Andy Nye

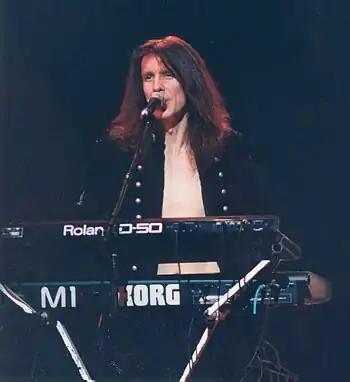
Nye onstage in 1994

Andy Dane Nye (born 8 April 1959 in London, England) is an English musician, songwriter, author, producer and agent. He was a member of the rock band The Michael Schenker Group at their peak in the 1980s and has also played keyboards for Sheena Easton, Toyah Willcox, Barbara Dickson, Chris Farlowe, Gerard Kenny, Dennis Waterman, Princess Stephanie of Monaco, Jahn Teigen, The Kick, After Hours and Mainland. His songs have been recorded by artists such as Roger Daltrey, Asia, The Michael Schenker Group, Ten Years After, Chris Farlowe, John Entwistle, Colin Blunstone and The Zombies. Books from his "Master Trilogy" are Amazon best sellers.